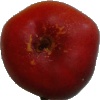
Label: Nectarine Flat 1